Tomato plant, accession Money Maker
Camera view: tilt-top (135 deg); turntable rotation: 90 degrees
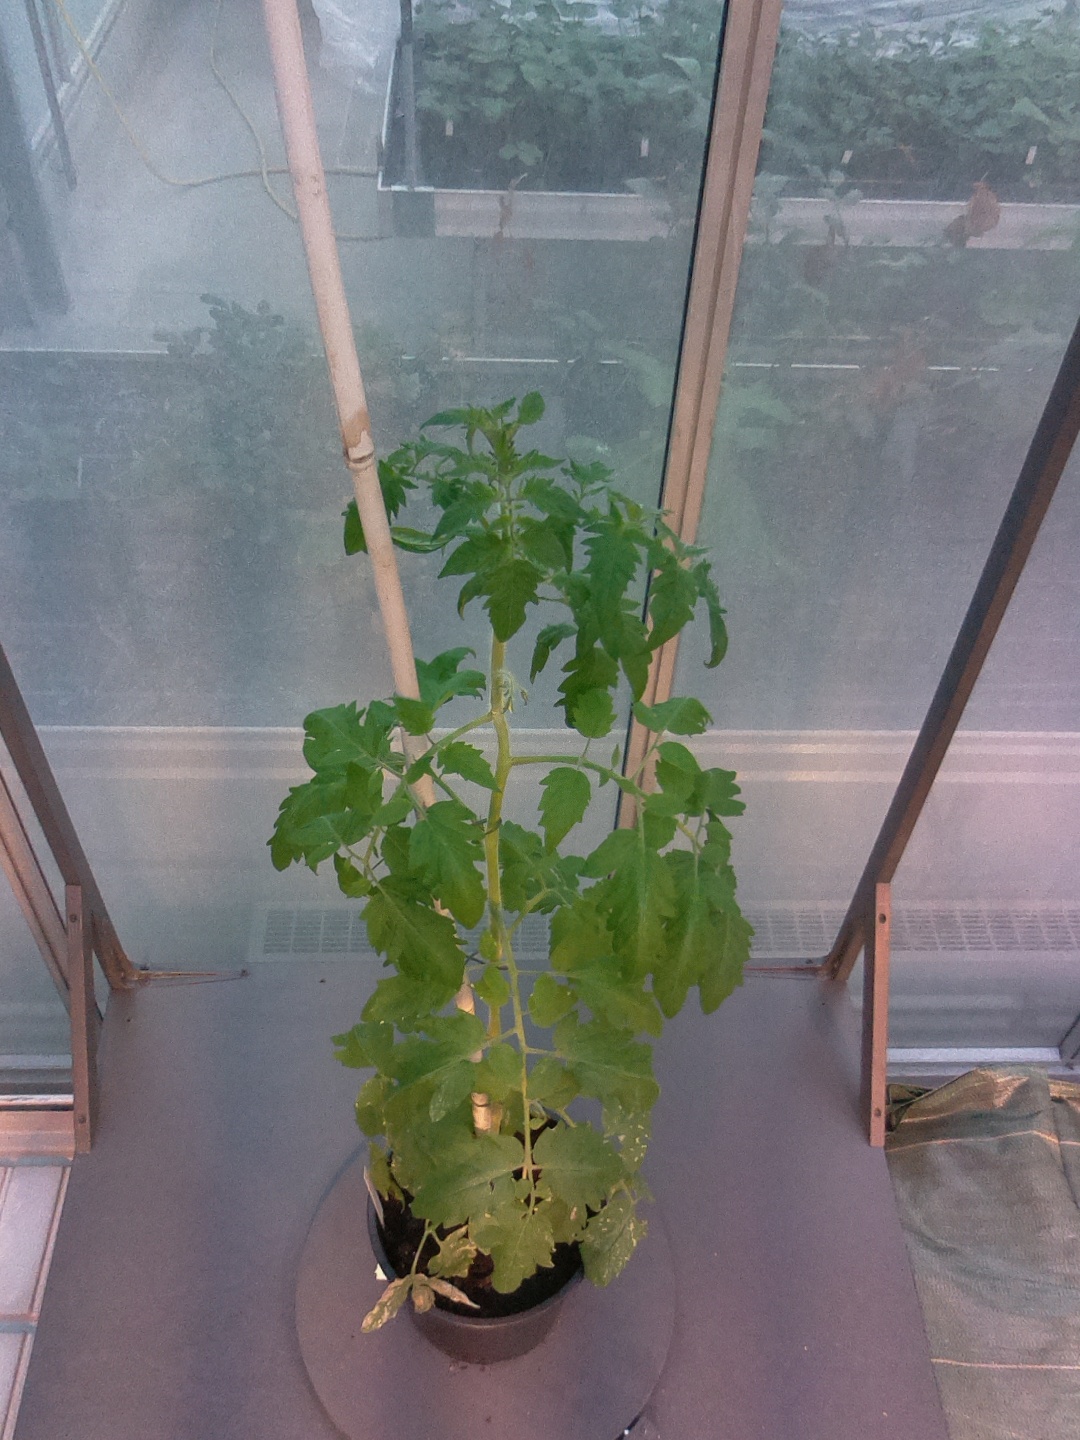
BBCH growth stage 60: First flowers open